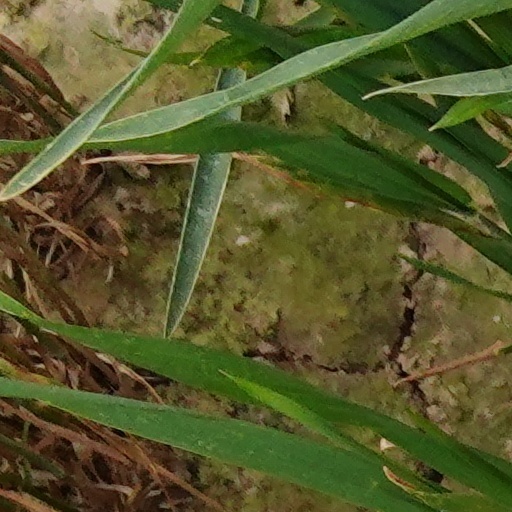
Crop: wheat